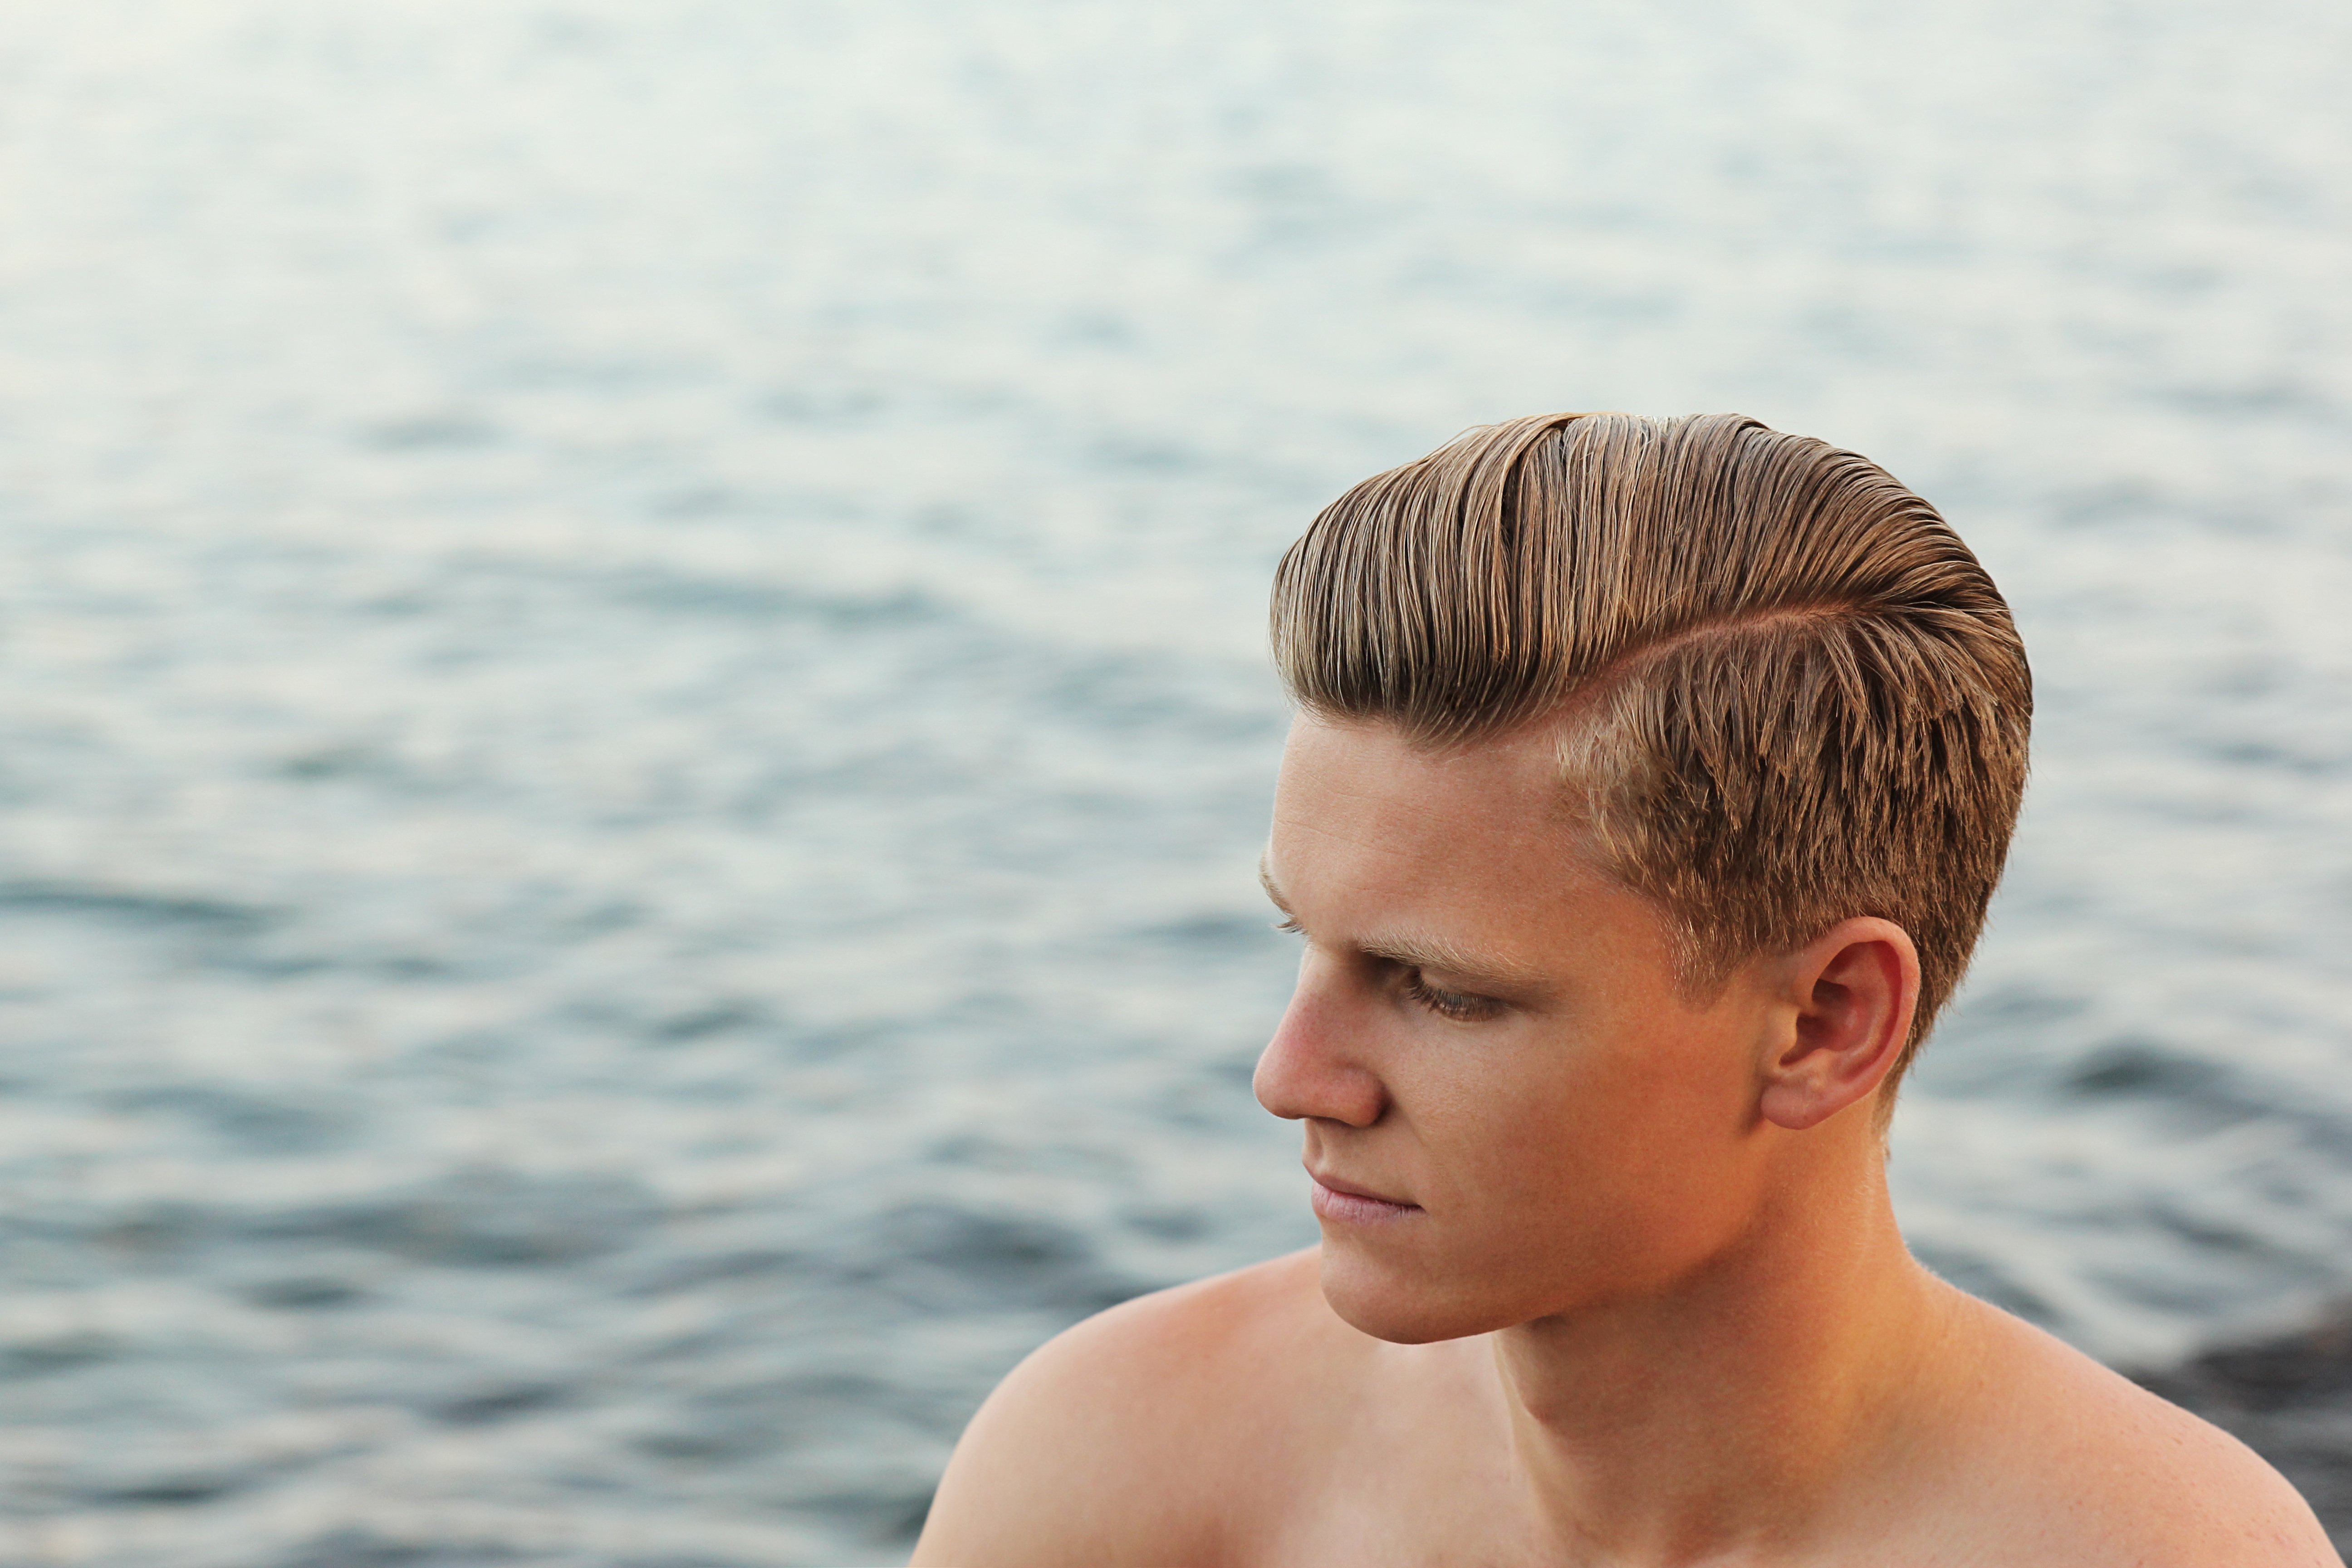
man, sea, water, person, hair, male, portrait, hairstyle, teenager, beauty, portrait photography